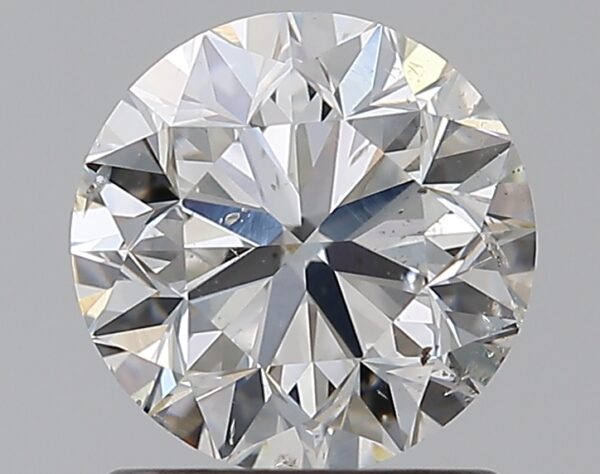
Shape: round
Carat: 1.21
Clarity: SI2
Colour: G
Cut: VG
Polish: EX
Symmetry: EX
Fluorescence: F
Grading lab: GIA
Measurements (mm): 6.59 x 6.64 x 4.28